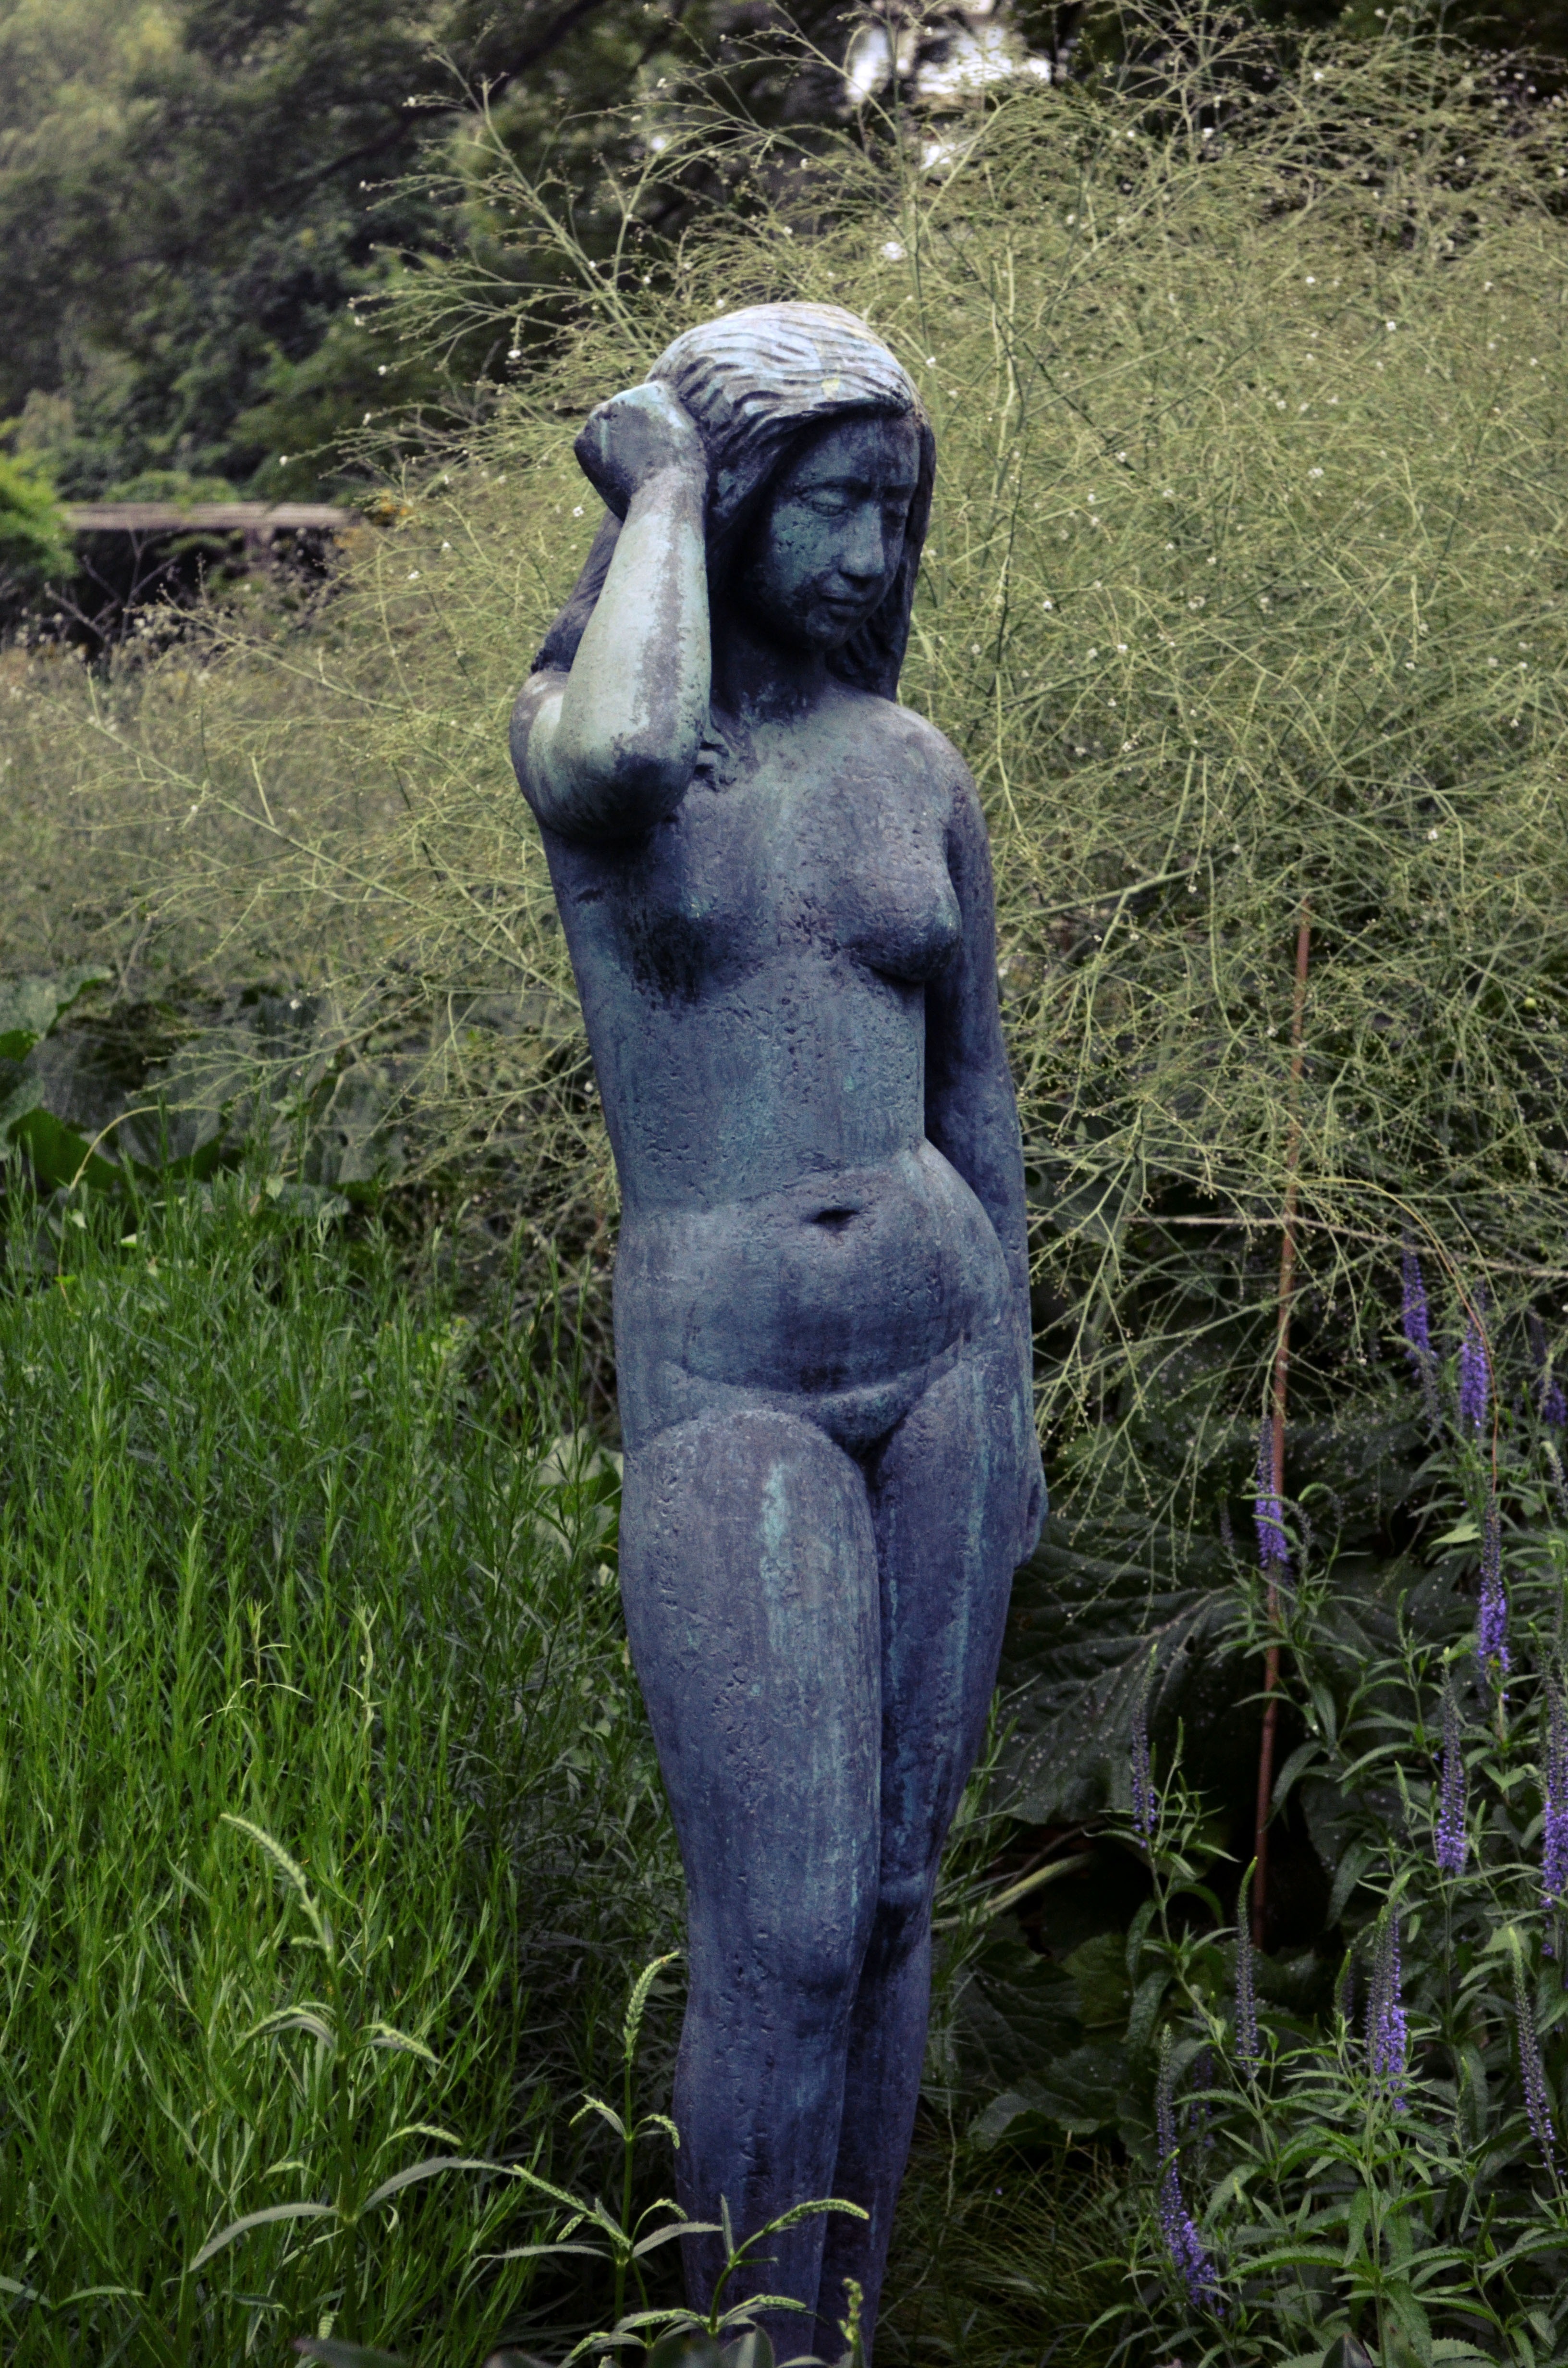
woman, monument, statue, sculpture, art, woodland, friendship island